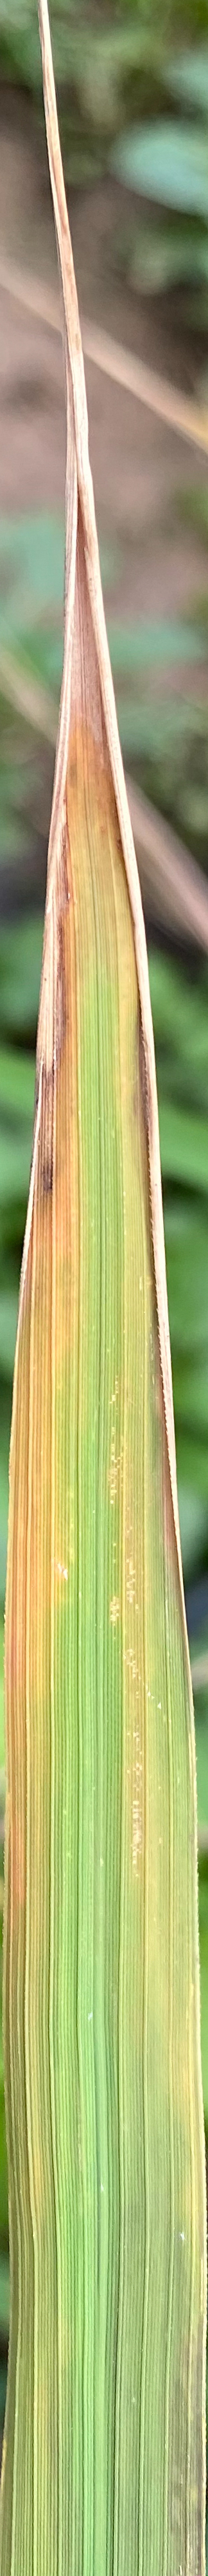
Nhãn: P